Fatima's Grill

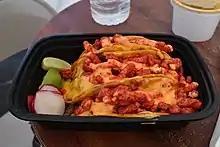
A quesabirria from Fatima's Grill topped with Flamin' Hot Cheetos

Fatima's Grill currently occupies a corner space in a strip mall along Firestone Boulevard, located across from a Stater Bros. supermarket, and down the street from Johnie's Broiler, another notable Downey restaurant. The restaurant serves around two hundred customers daily, with much of its traffic being driven by its Instagram account, which has over 165,000 followers. A number of celebrities have patronized the restaurant as a result of social media, including singer Sean Kingston and basketball player Bryon Russell.